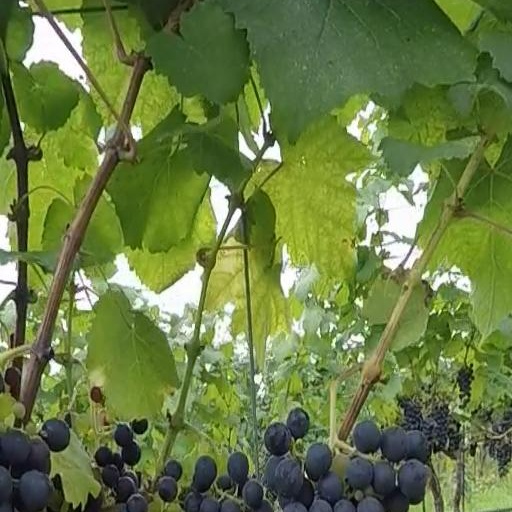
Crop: grape